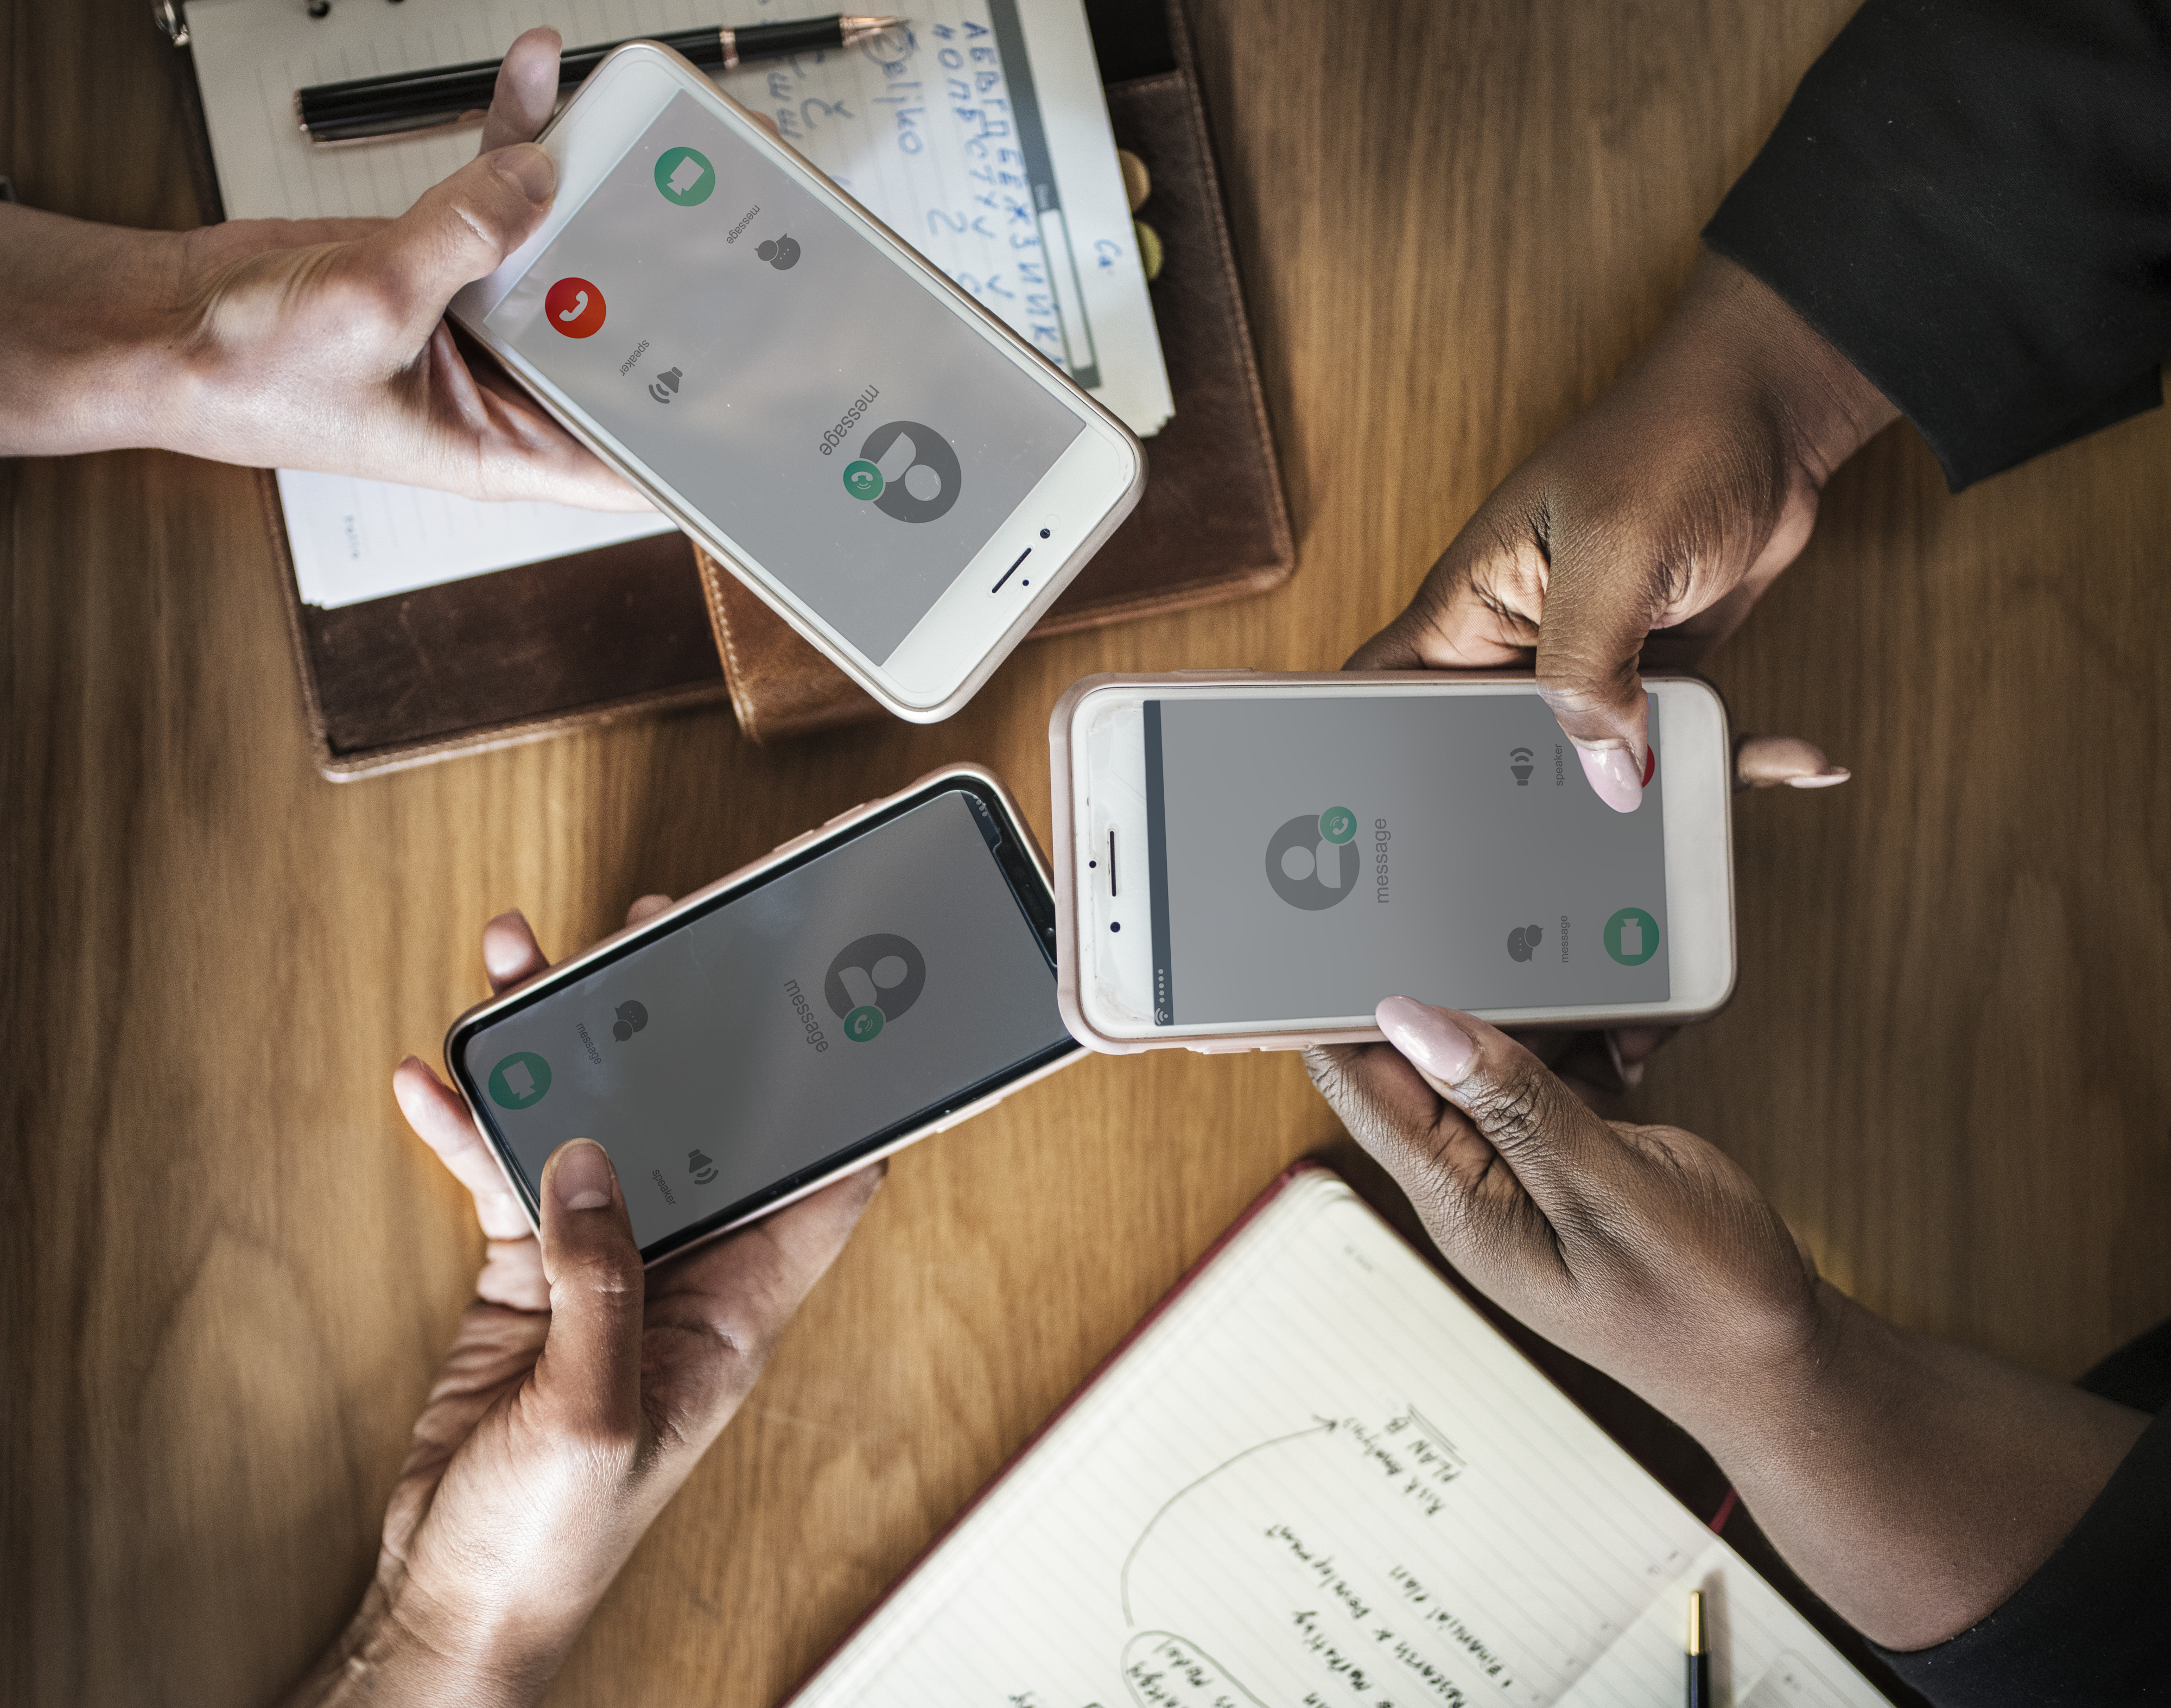
adult, answer, brainstorming, business, businesspeople, call, calling, cellular, colleagues, communication, company, connection, consulting, contact, copy space, corporate, design space, desk, device, digital device, diverse, diversity, employee, executive, finger, gadget, group, hand, holding, meeting, message, mobile, office, overhead, partner, people, phone, ringing, room, screen, several, smartphone, staff, team, tech, technology, top, touch, wireless, workplace, electronic device, mobile phone, communication device, mobile device, electronics